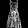
Label: Dress